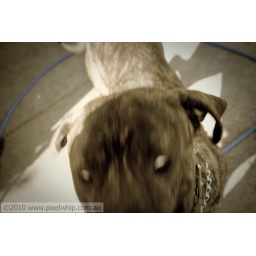
I came home to a big scary dog in our backyard, though not that scary, just Huge.